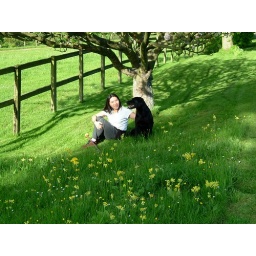
Catherine and Moss under the apple tree